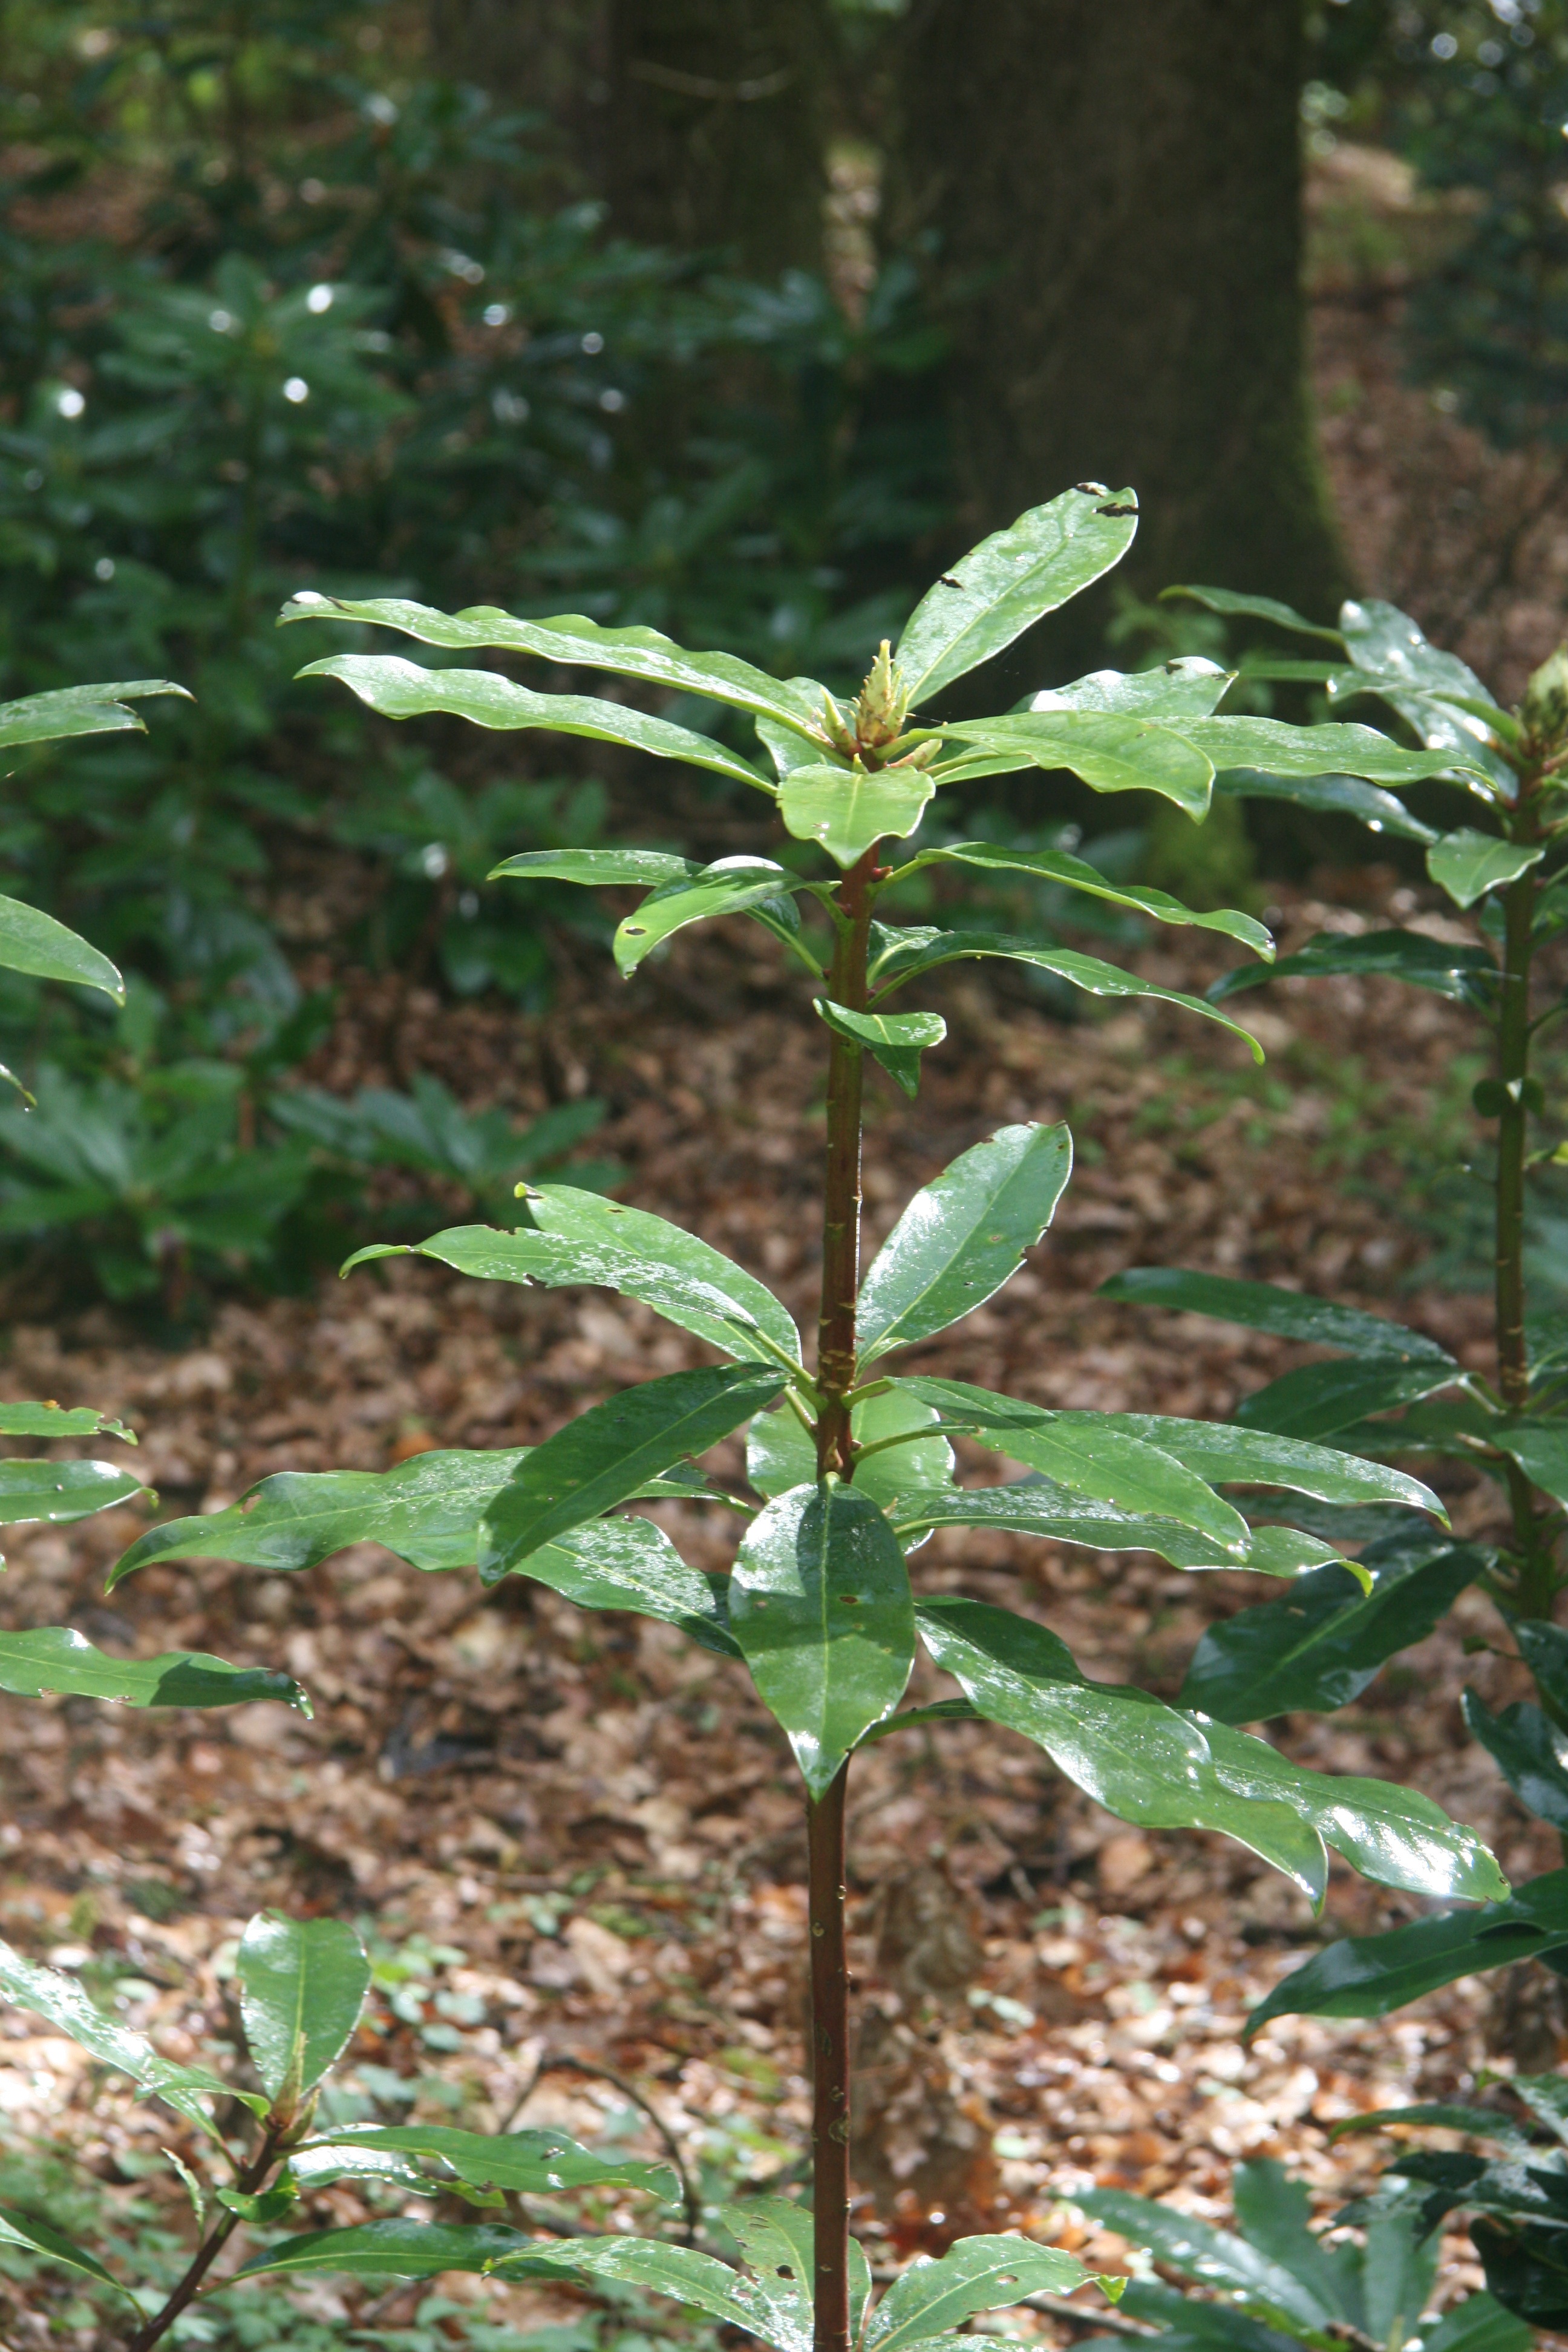
tree, nature, plant, leaf, flower, green, herb, park, fresh, botany, flora, wildflower, shrub, flowering plant, daisy family, young bush, woody plant, land plant